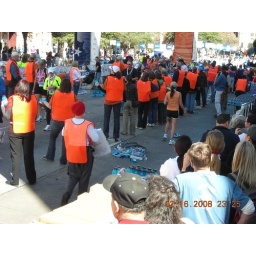
2255 Angie in pink hat center at center line